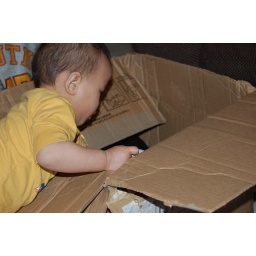
Unpacking a box of clothes from our friend in CA